Cloning

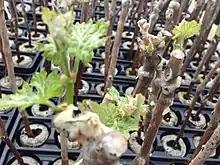
Propagating plants from cuttings, such as grape vines, is an ancient form of cloning.

The term "clone" is used in horticulture to refer to descendants of a single plant which were produced by vegetative reproduction or apomixis. Many horticultural plant cultivars are clones, having been derived from a single individual, multiplied by some process other than sexual reproduction. As an example, some European cultivars of grapes represent clones that have been propagated for over two millennia. Other examples are potatoes and bananas.